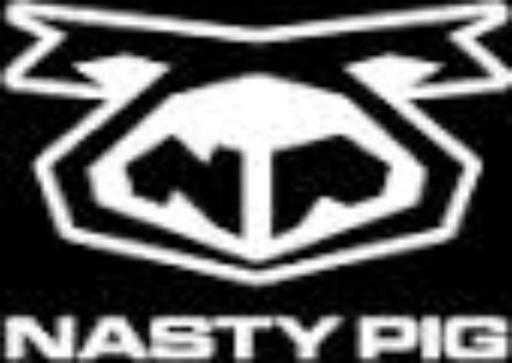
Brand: nasty pig-1
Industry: Clothes